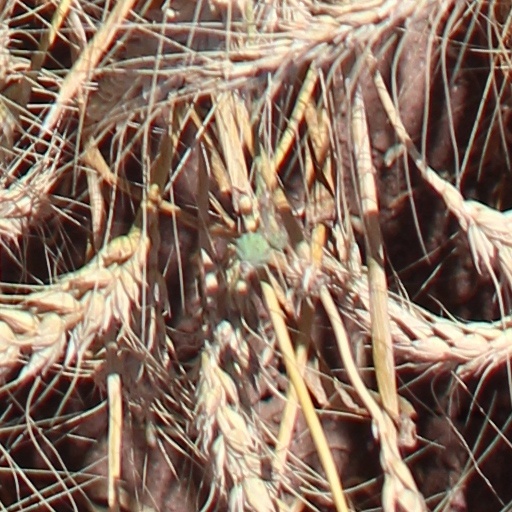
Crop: wheat